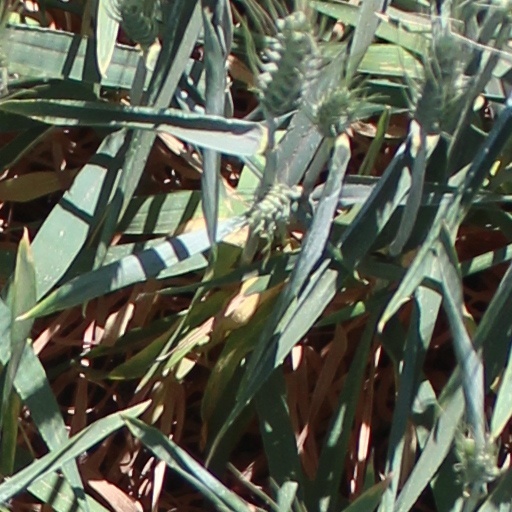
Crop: wheat